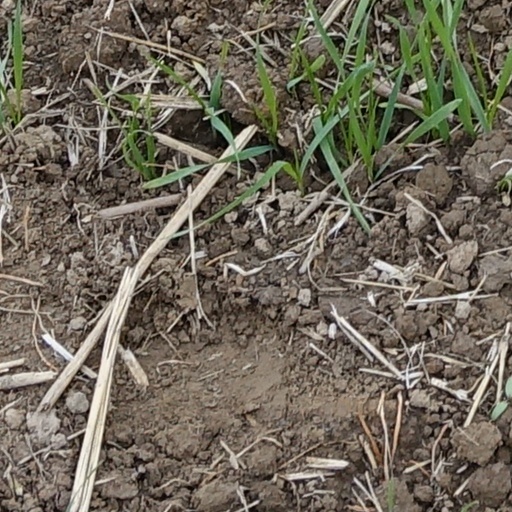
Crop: wheat